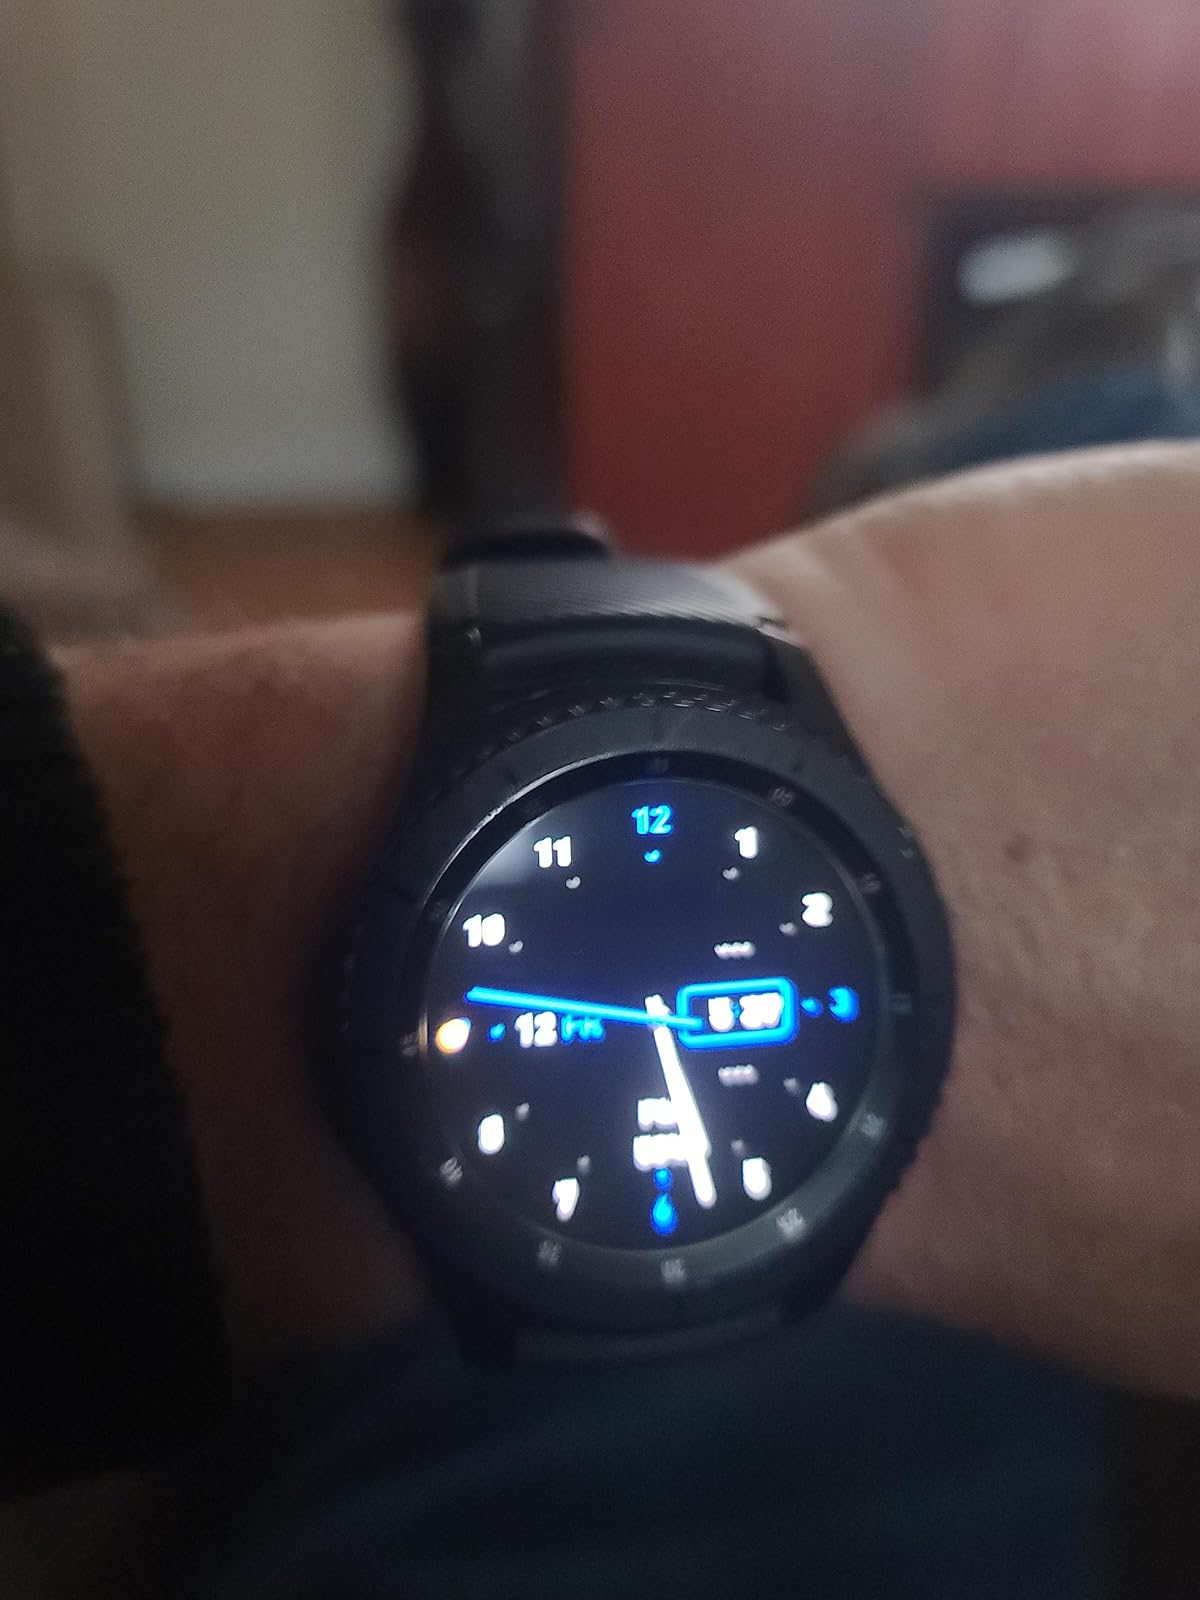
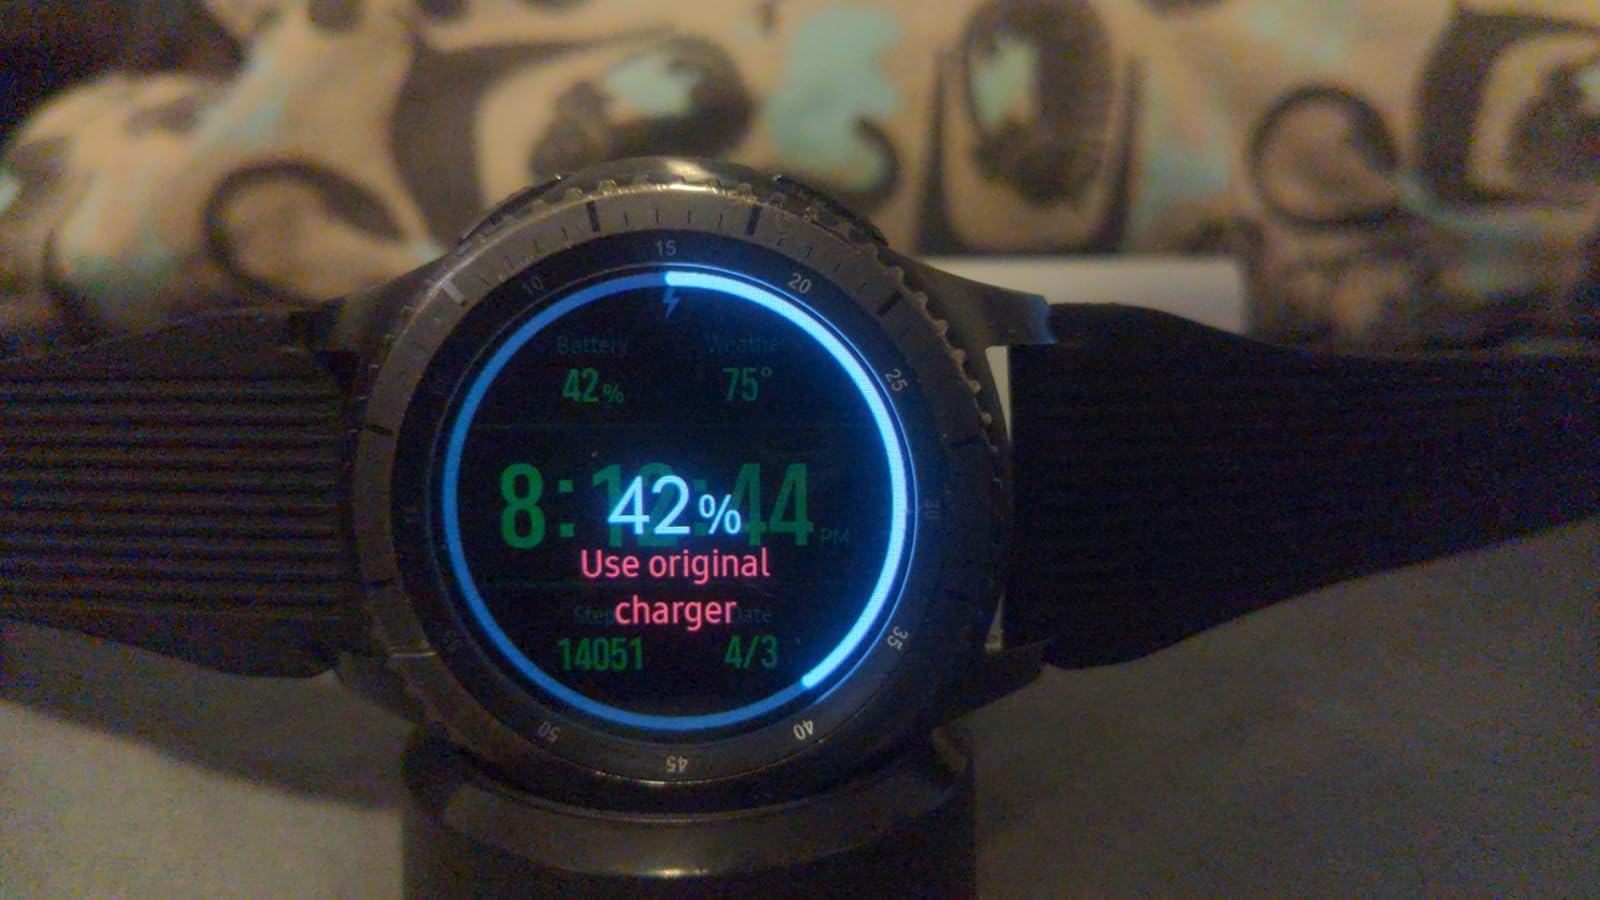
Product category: smartwatch
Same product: yes